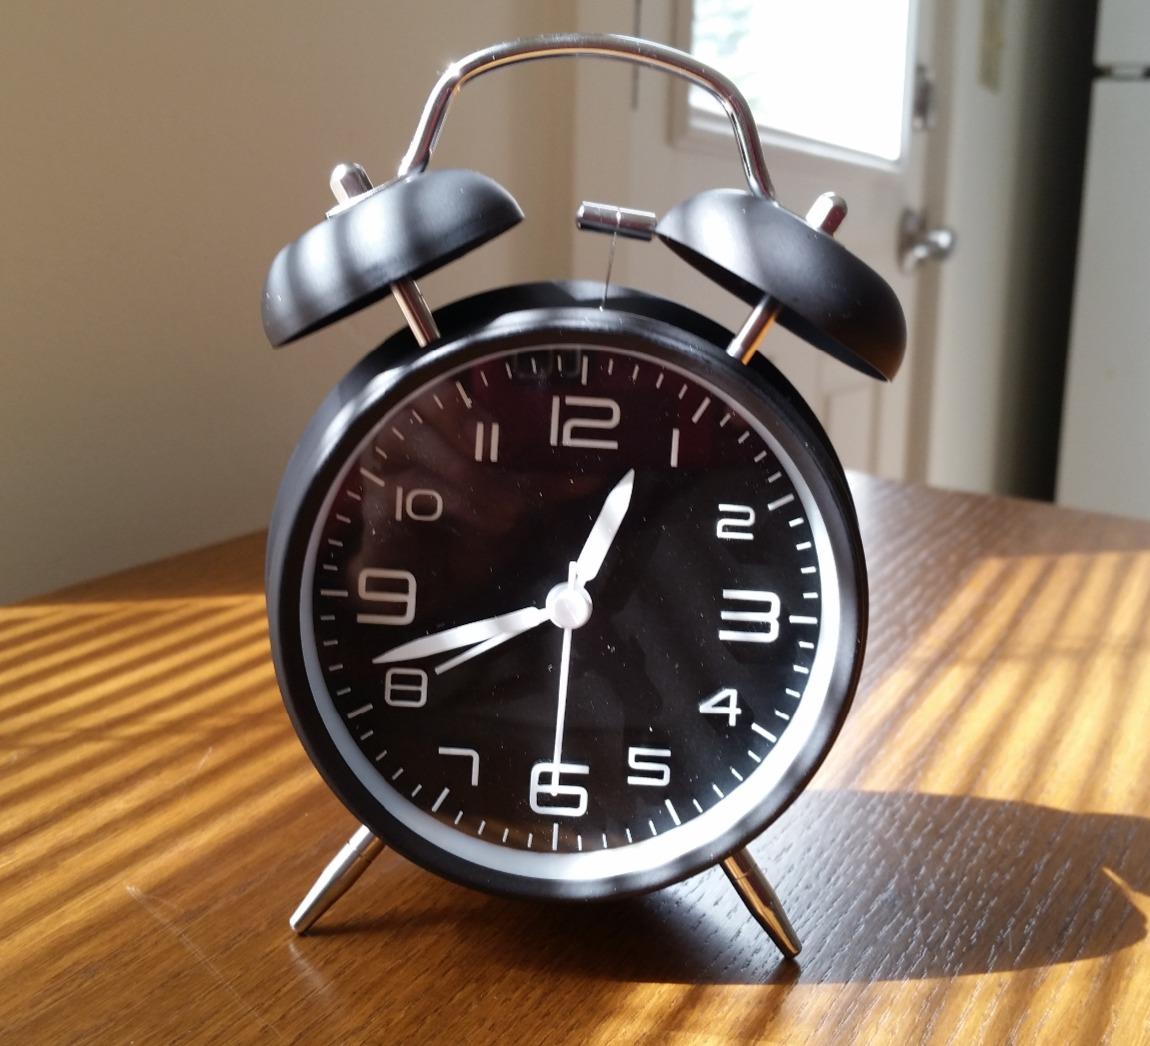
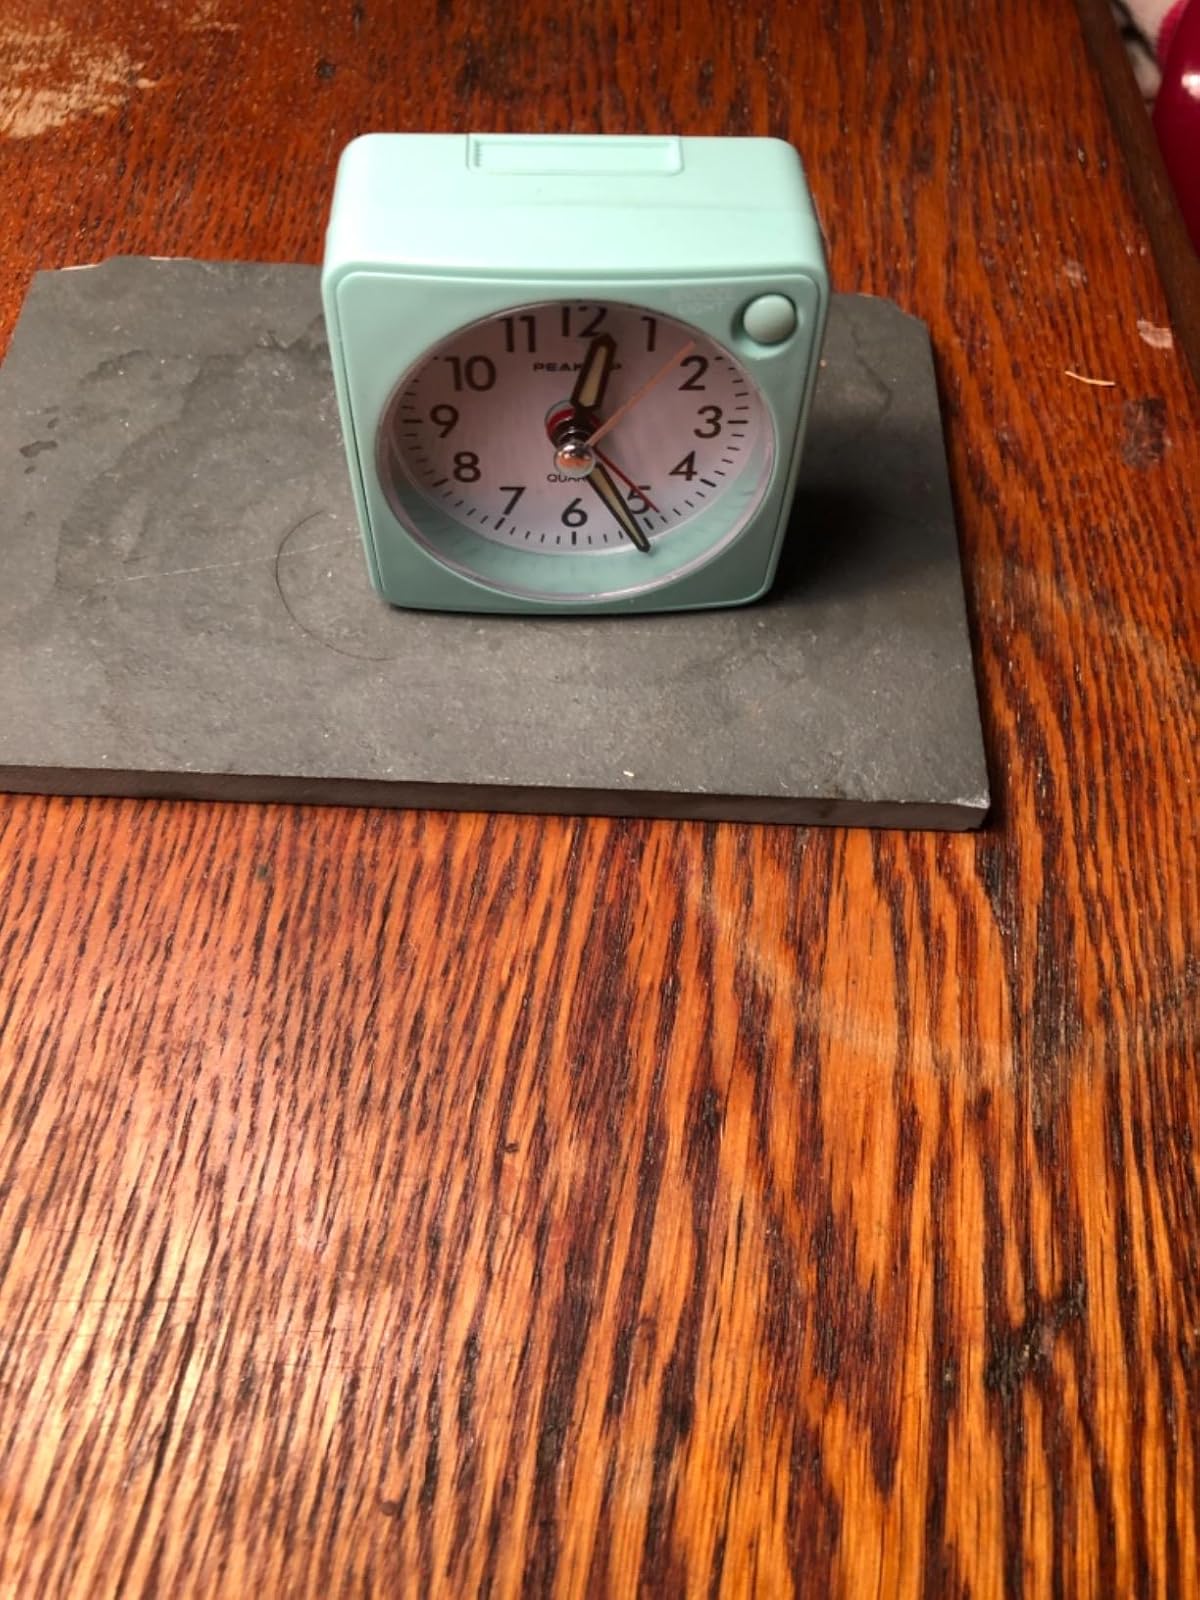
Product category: clock
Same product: no